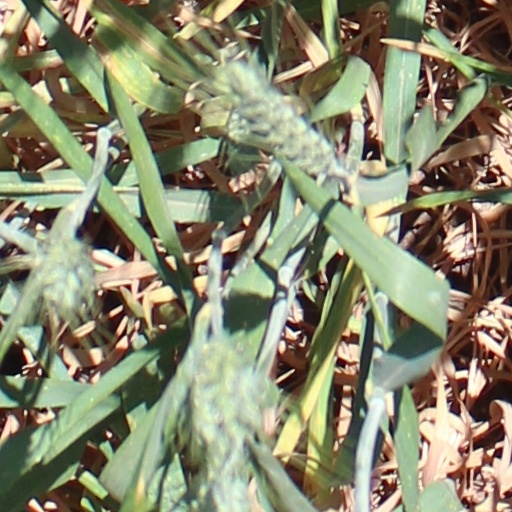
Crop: wheat